Answer in natural language. Consider the 3D positions of the objects in the scene and not just the 2D positions in the image. Is the centerpoint of  Window at a higher height than black shelving unit with two shelves? Choose between the following options: yes or no
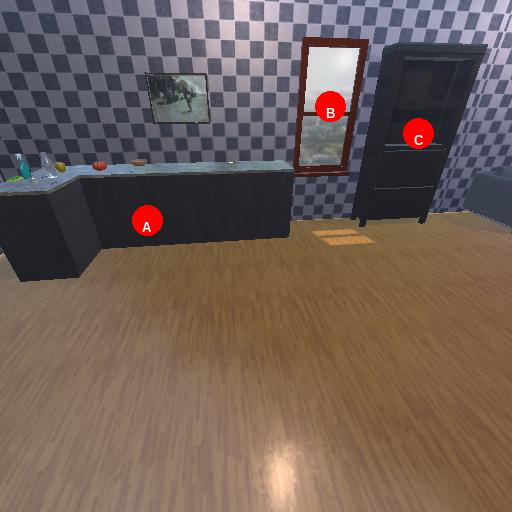
<answer>yes</answer>